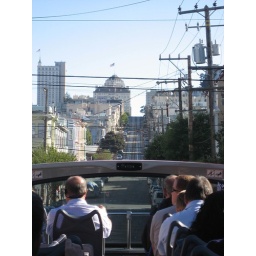
Open top bus tour of the city and over the Golden Gate bridge